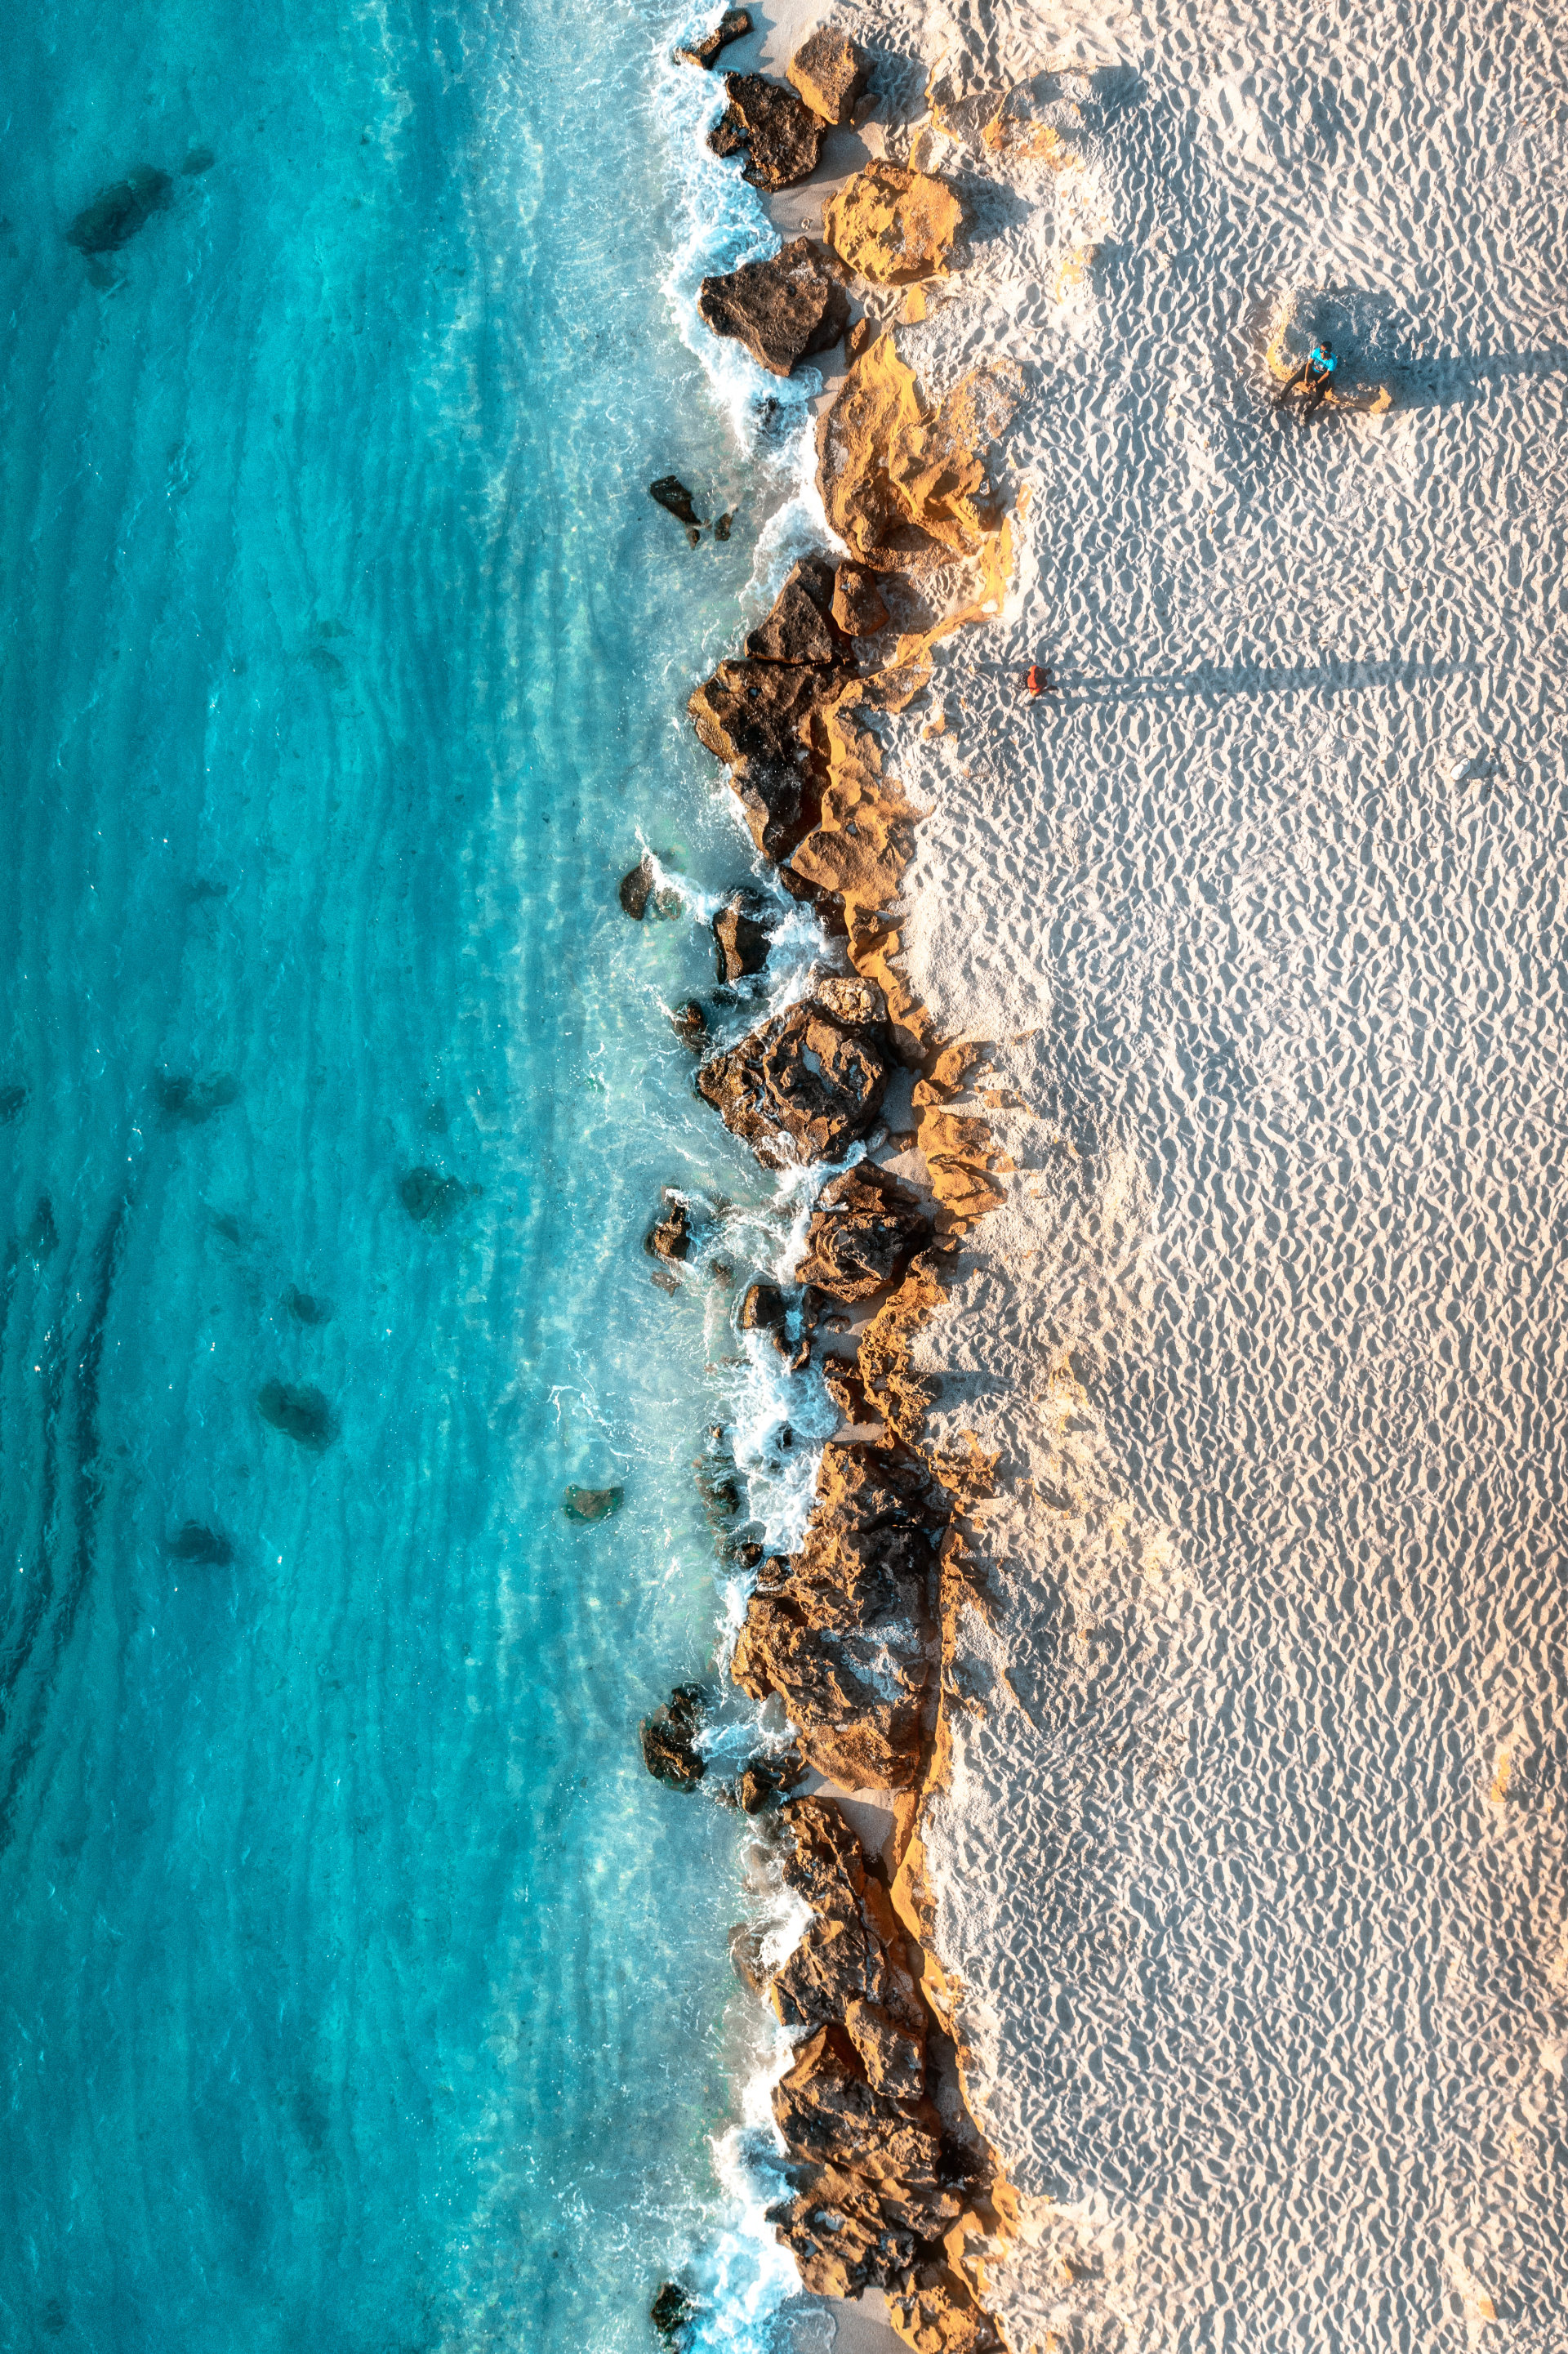
natural